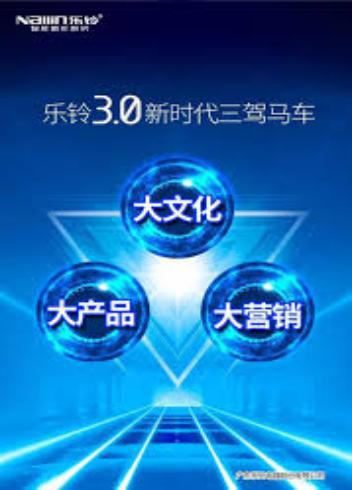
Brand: nallin
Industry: Necessities